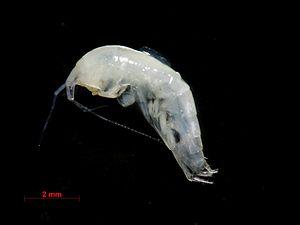
Niphargidae est une famille d'amphipodes.
Montrésor est une commune française du département d'Indre-et-Loire en région Centre-Val de Loire.
Niphargus est un genre de crustacés amphipodes.